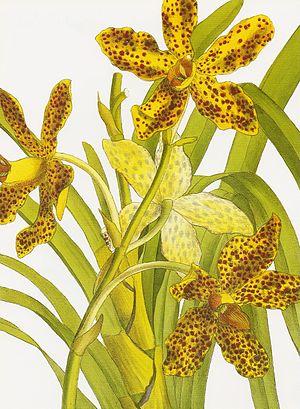
Grammatophyllum speciosum est une espèce d'orchidées. Elle est la plus grande espèce des orchidées connues.